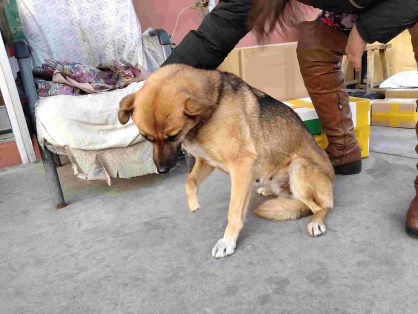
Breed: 3336-n000121-chinese_rural_dog